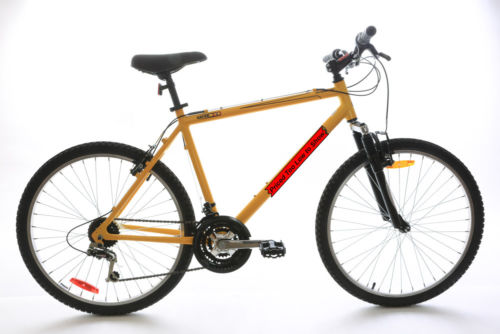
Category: bicycle